Andrew Buchanan of Drumpellier

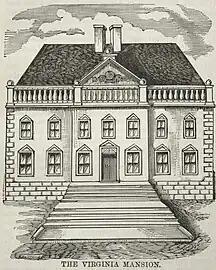
"Engraving of Virginia Mansion, early-mid 19th century."

In 1719, Buchanan purchased a property at the Long Croft in Glasgow. He purchased two further properties nearby in 1732 and 1740. Having assembled sufficient adjoining properties he then created a new street: Virginia Street, lined with new villas. He planned to build a large stately home for himself on the street called Virginia Mansion, which he did not live to complete. After Andrew Buchanan’s death, his son George Buchanan of Mount Vernon (1728–62), completed the opulent mansion, in accordance to his father’s wishes.